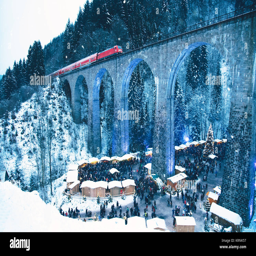
traditional christmas market in the gorge .